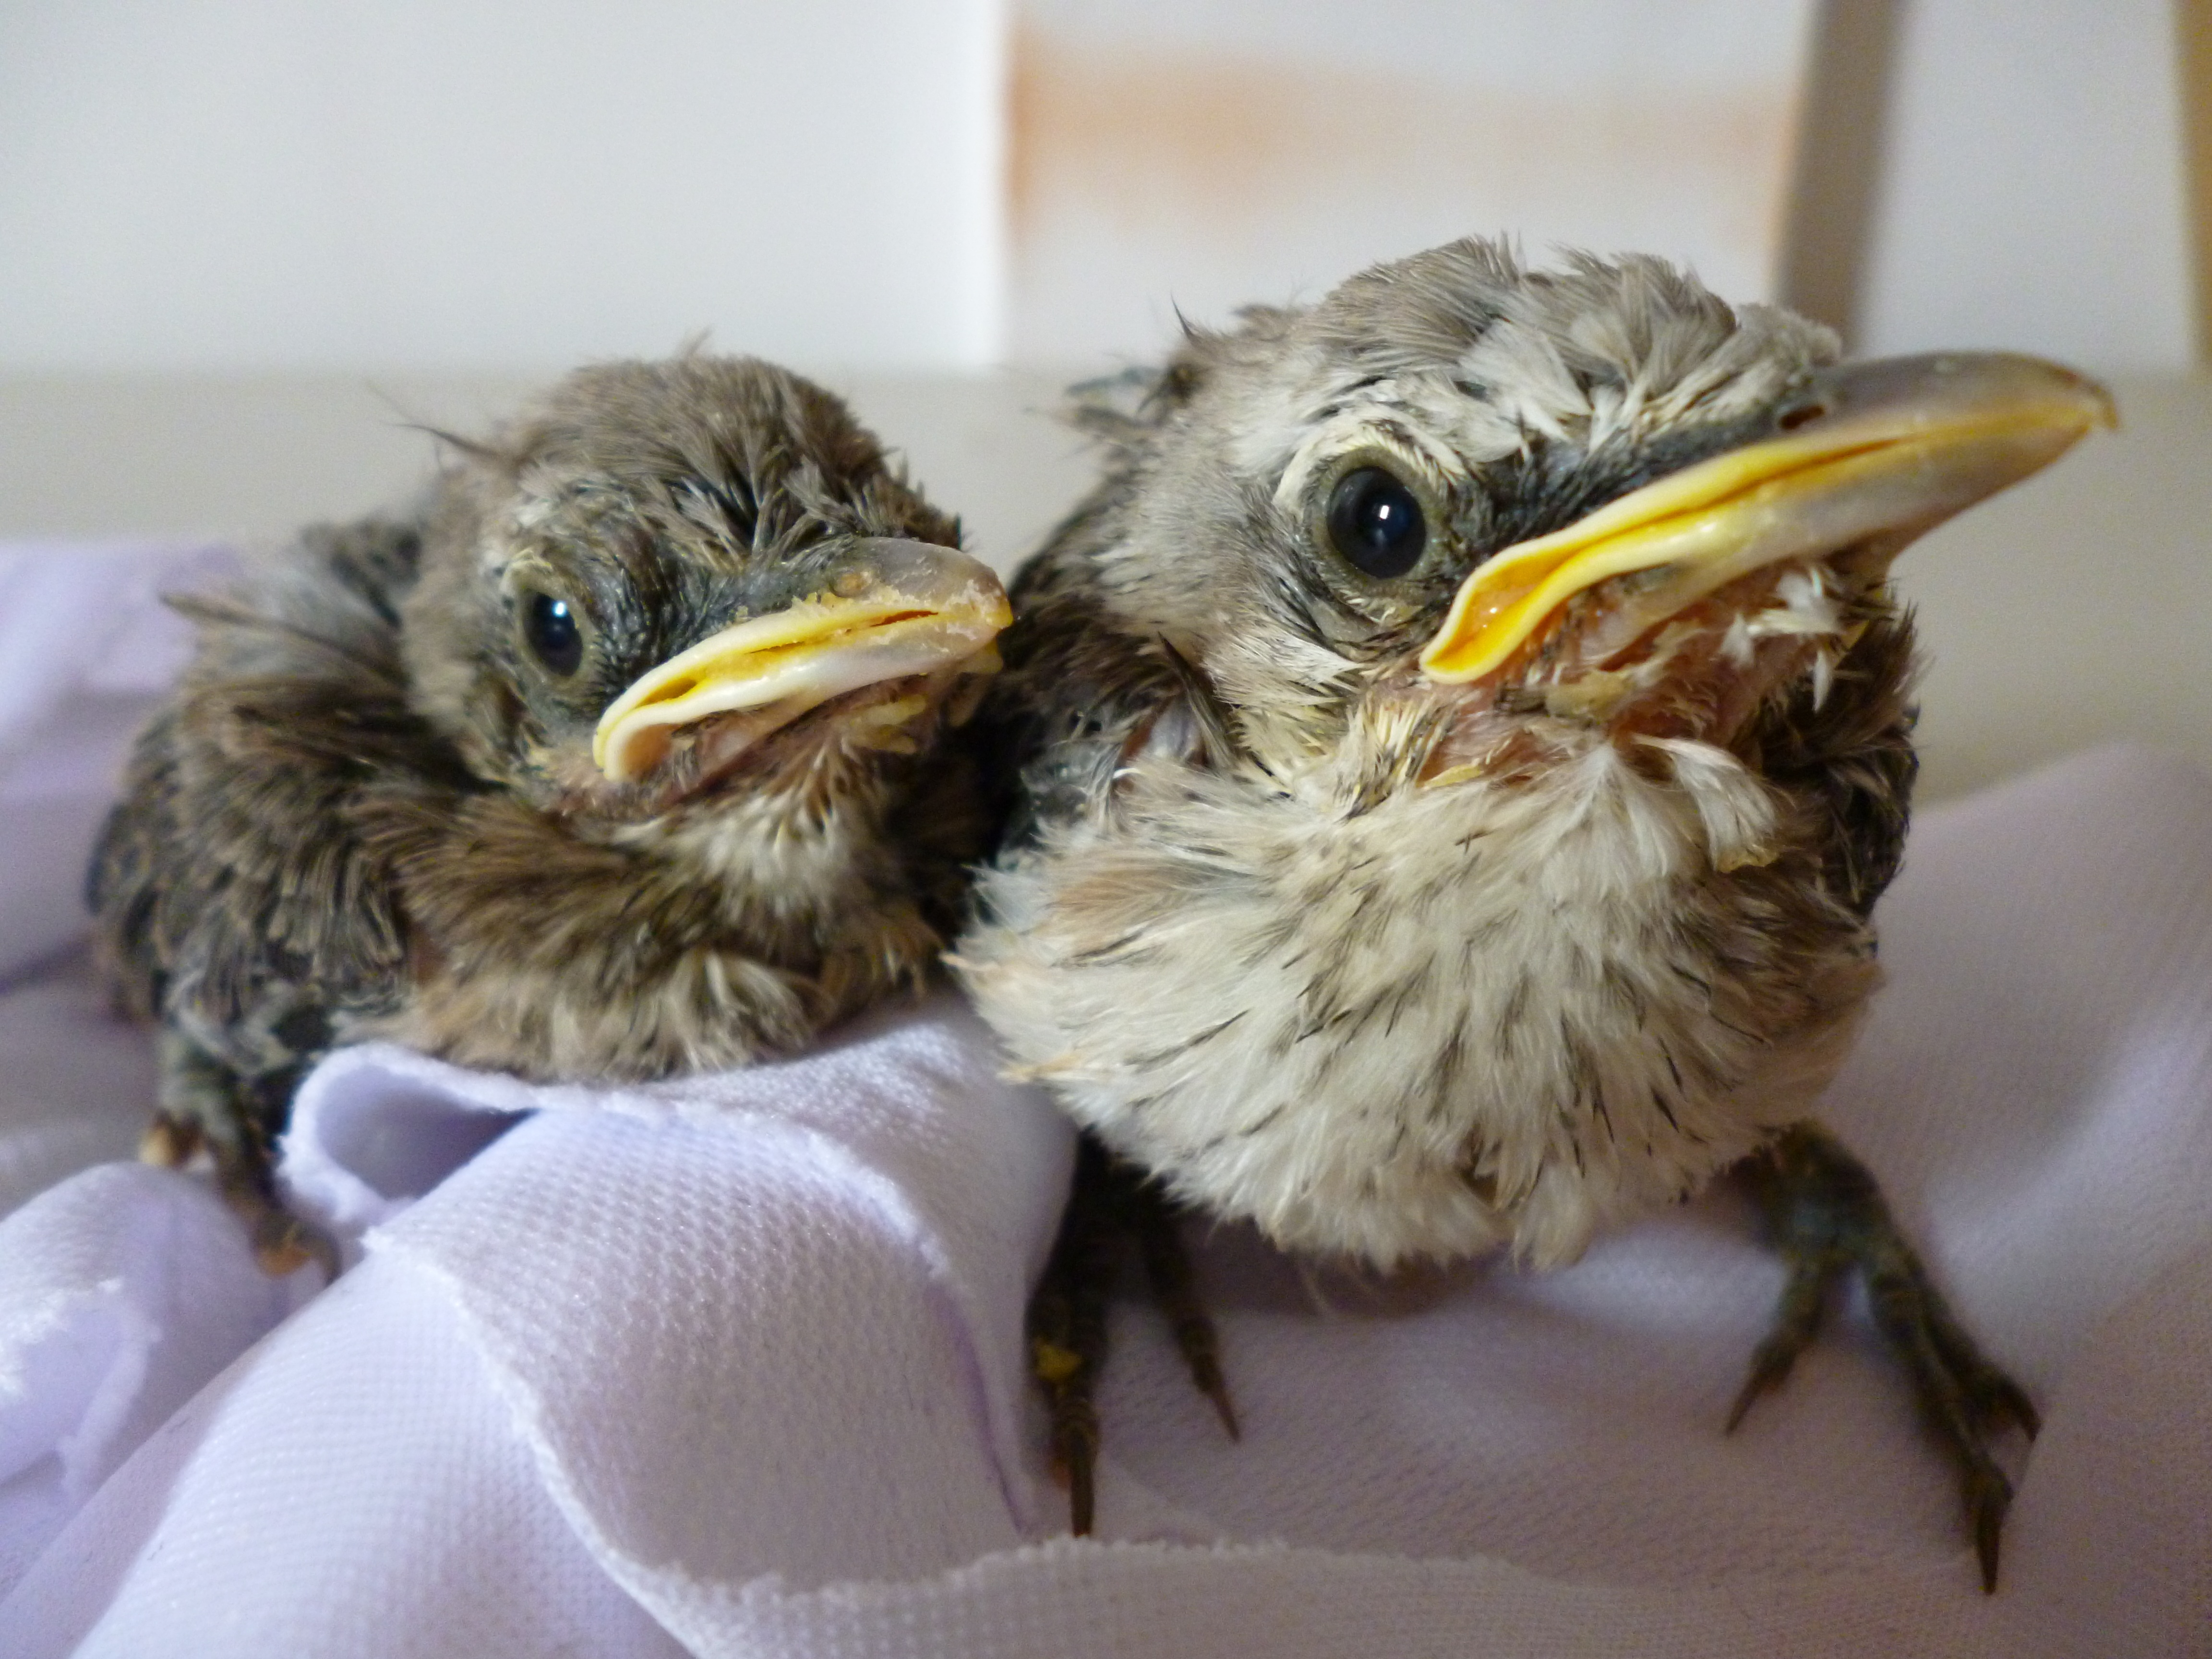
nature, bird, wildlife, beak, fauna, close up, vertebrate, ave, chick, turtledove, perching bird